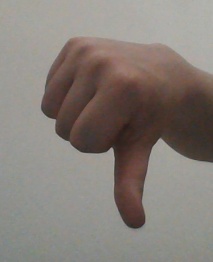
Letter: waw